Nuclear espionage

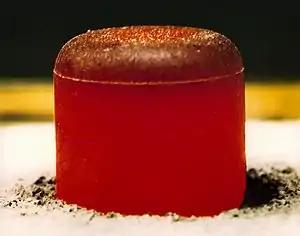
A Pu-283 Pellet, like those used in Radioisotope Thermoelectric Generators (RTG)

India was involved with assisting espionage between the United States and China in October 1965. The CIA enlisted 14 American climbers to scale Nanda Devi and working in cooperation with the Indian Intelligence Bureau, successfully planned the Nanda Devi Plutonium Mission. The objective of the mission was for the 14 climbers to work in unison to place a Radioisotope Thermoelectric Generator (RTG), powering a detector on the peak of Nanda Devi, thus allowing the U.S. to spy on China. More specifically, the Xinjiang Province. This was due to the lack of intelligence that the U.S. had on Chinese nuclear capacities during the Vietnam War. Ultimately, the mission failed due to one of the generators being lost during a snowstorm. However, this failed mission has had lasting impact on the region. Snow from the mountain carries into the Ganges, a crucial river for the survival and daily lives of millions of people that live in this region. It is thought that the generator was carried down the mountain by an avalanche. The river also has significant religious and spiritual importance to Hindus, who worship the river as Ganga. The CIA, knowing about the radioactive material being lost, sent climbers back to the area to search for the generator in 1966. This attempt was unsuccessful. In 1967 a new generator was sent with the climbers and was placed atop the peak of Nanda Kot. This mission was a success, and the U.S. was able to spy on the Chinese region.